Ted Cruz 2016 presidential campaign

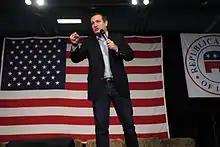
Cruz speaking at an event hosted by the Iowa Republican Party in October 2015

Cruz was a participant in the CNBC Republican presidential debate on October 28. In his opening statement, he stressed his willingness to govern properly, and later in the debate charged the moderators with asking bait questions. Cruz's performance was well-received, as he had "effectively articulated" his strategy of being the second choice for voters, enough of which would give him "the broadest base of support left when the dust clears." Cruz was also seen as having won the debate. Cruz was the most discussed of all candidates on Facebook the night of the debate and came in second to Donald Trump on Twitter for the most-talked about.